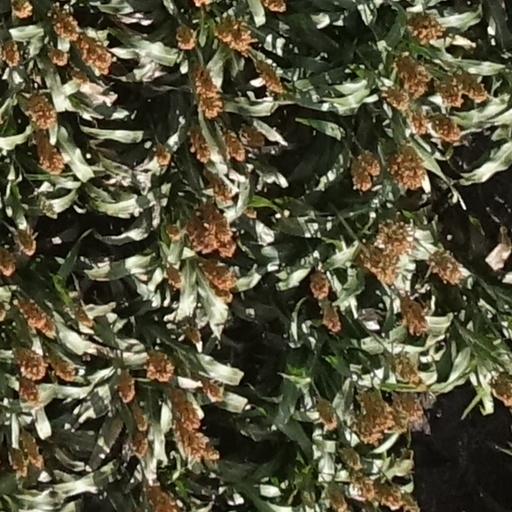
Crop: sorghum